Cadel Evans

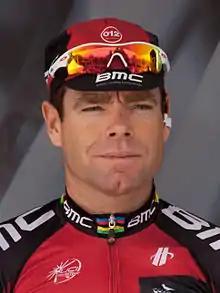
Evans at the 2012 Critérium du Dauphiné

Cadel Lee Evans (born 14 February 1977) is an Australian former professional racing cyclist who competed professionally in both mountain biking and road bicycle racing. A four-time Olympian, Evans is one of three non-Europeans – along with Greg LeMond and Egan Bernal – to have won the Tour de France, winning the race in 2011.